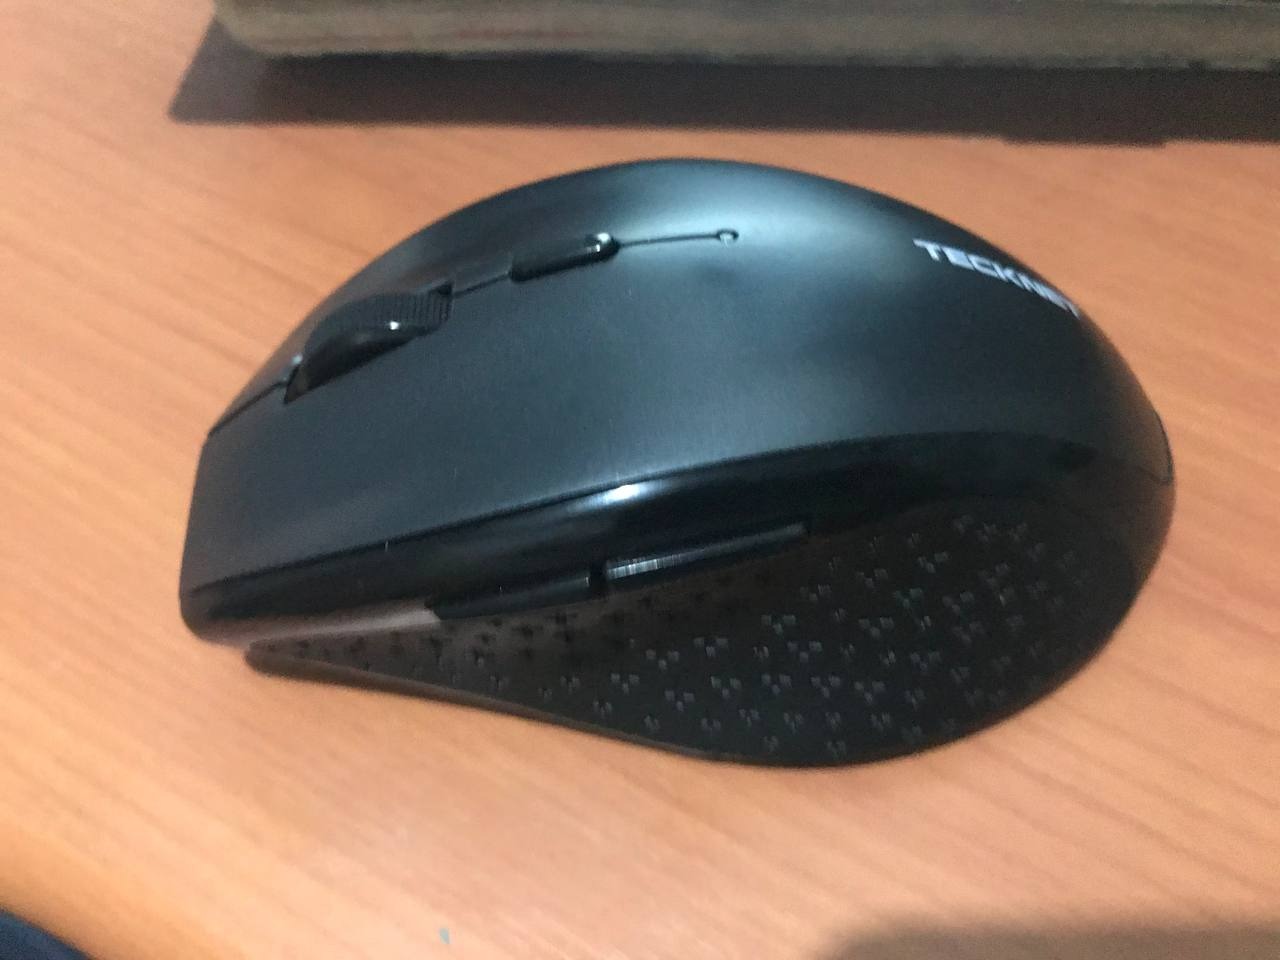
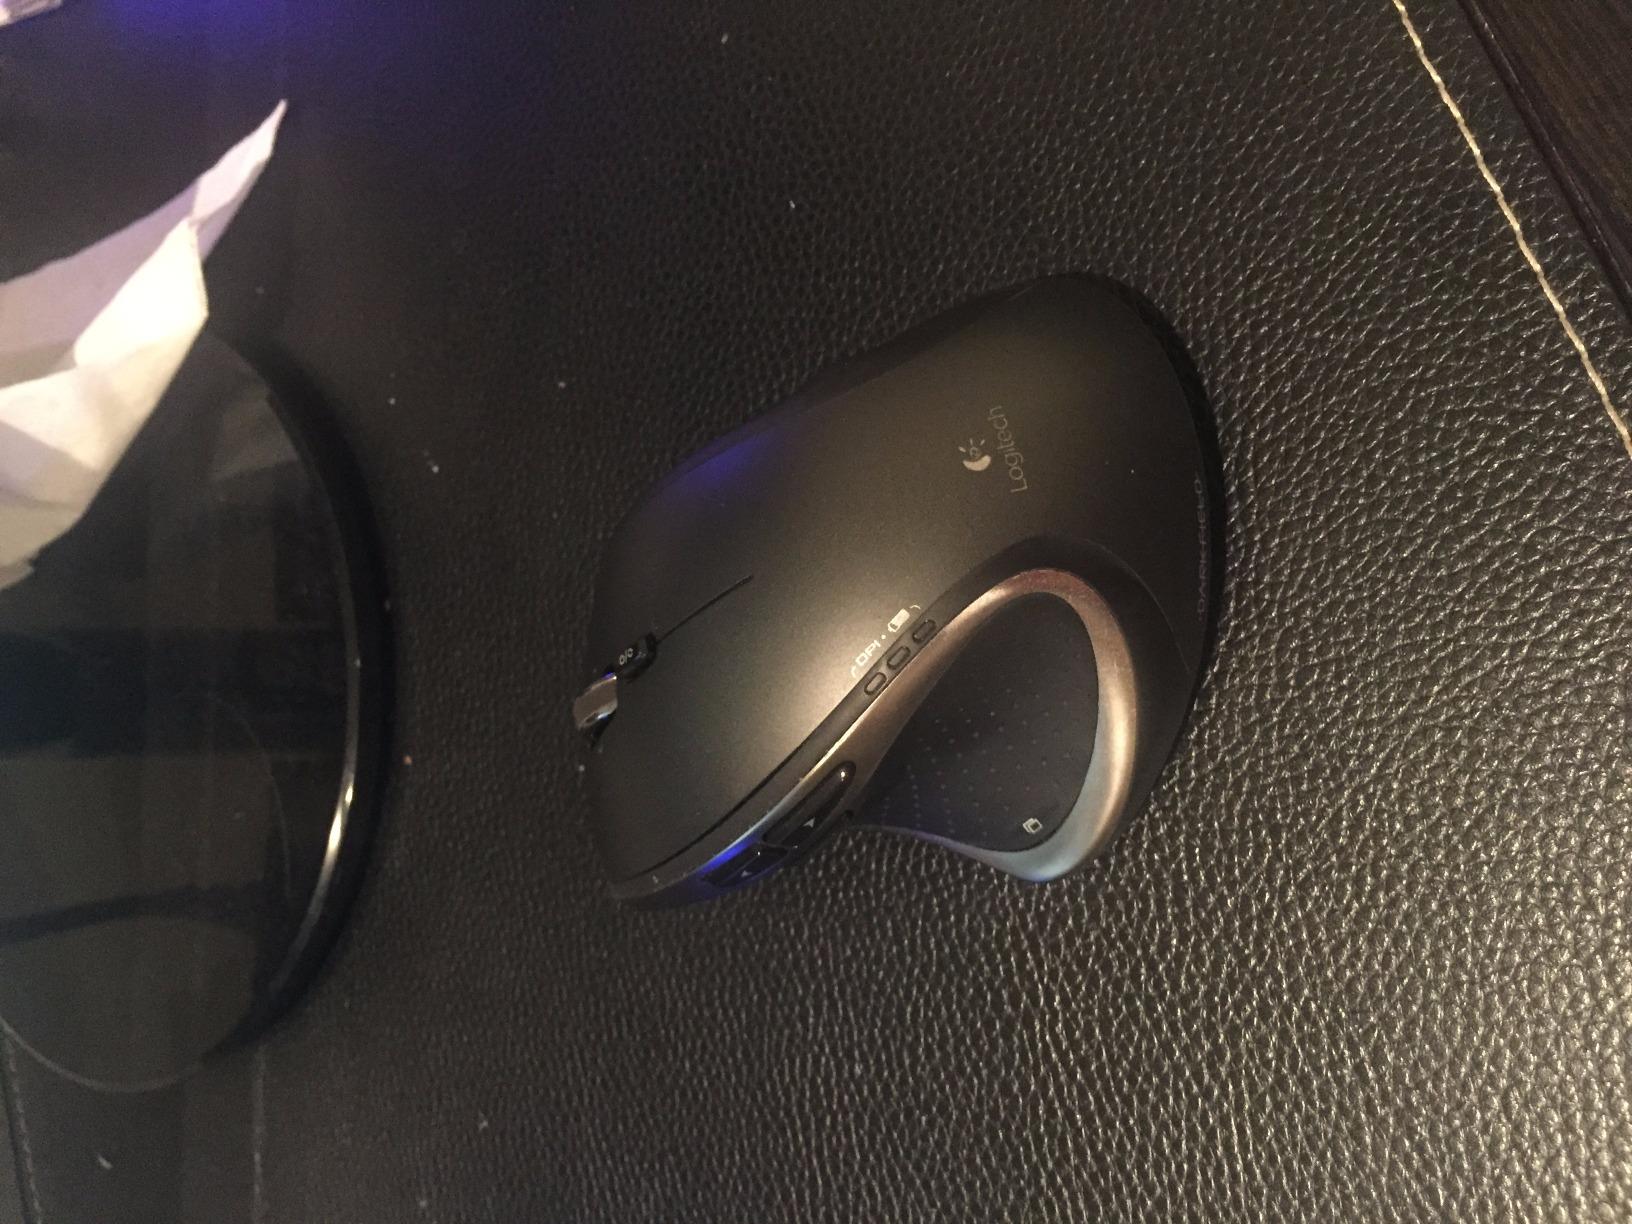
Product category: mouse
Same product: no